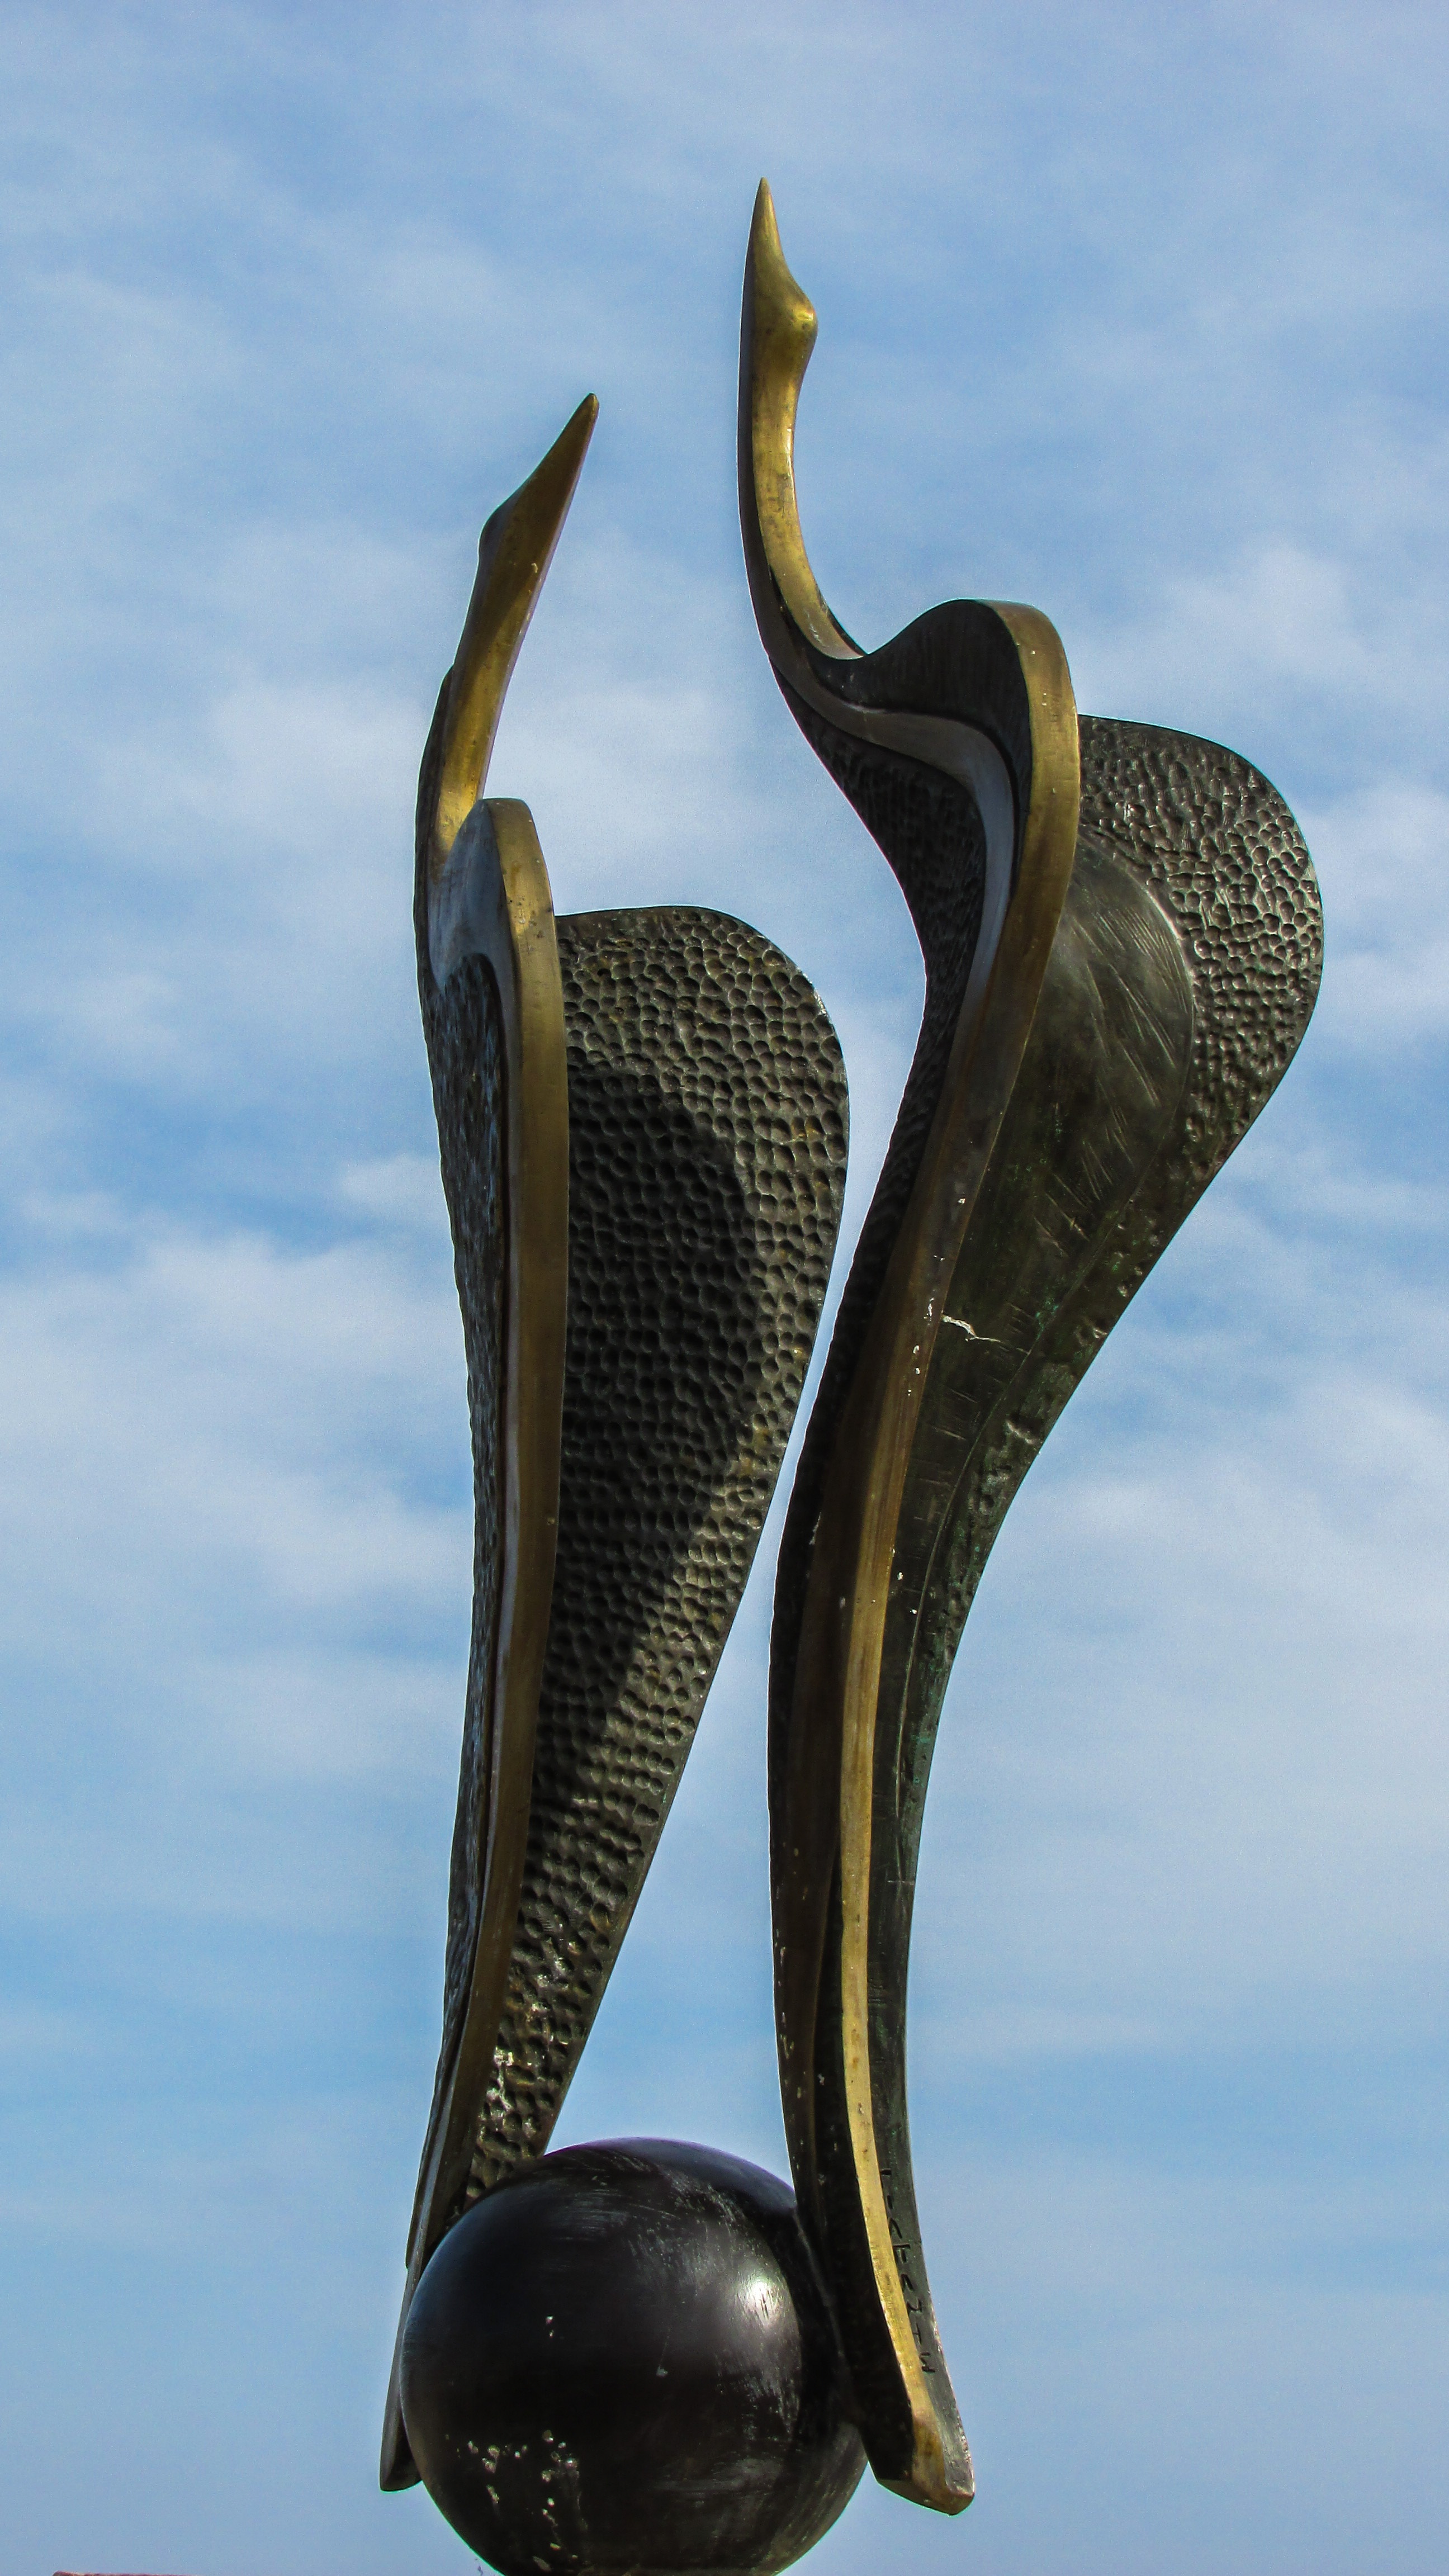
outdoor, monument, statue, horn, material, sculpture, art, carving, herons, cyprus, ayia napa, sculpture park